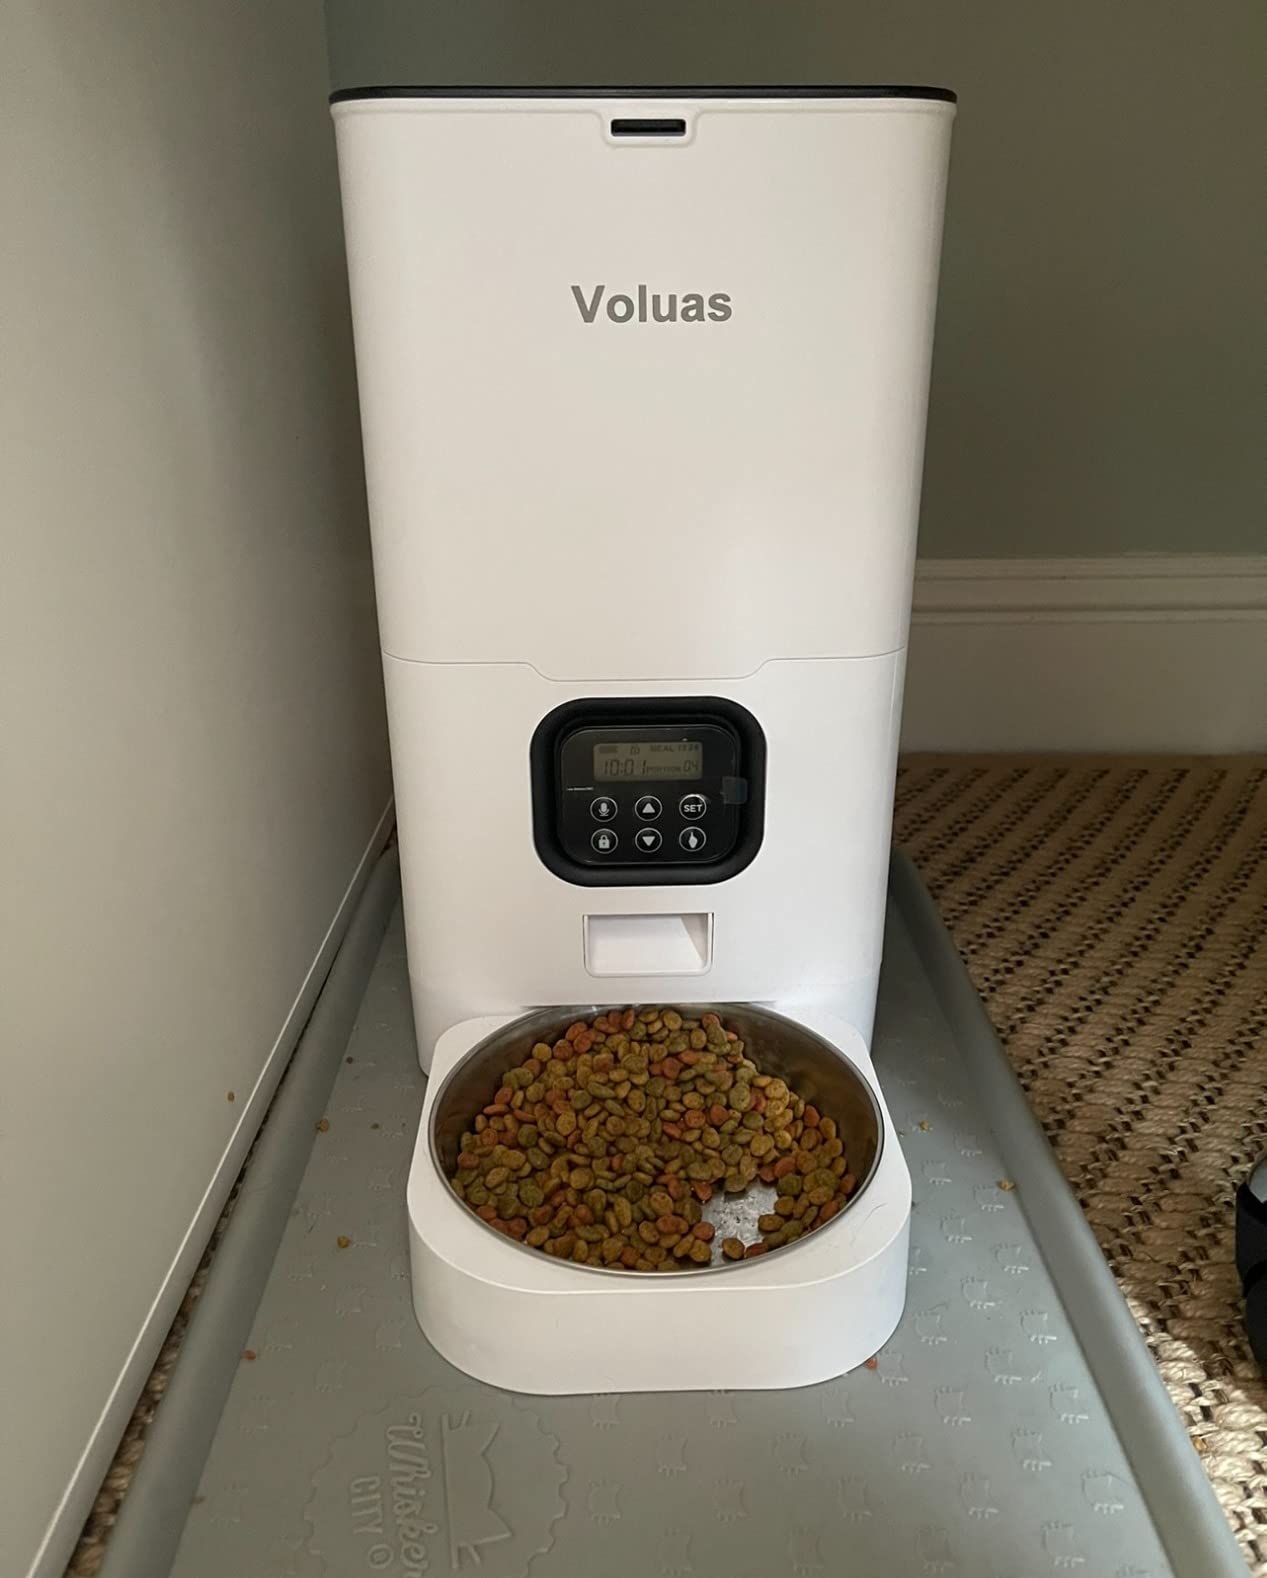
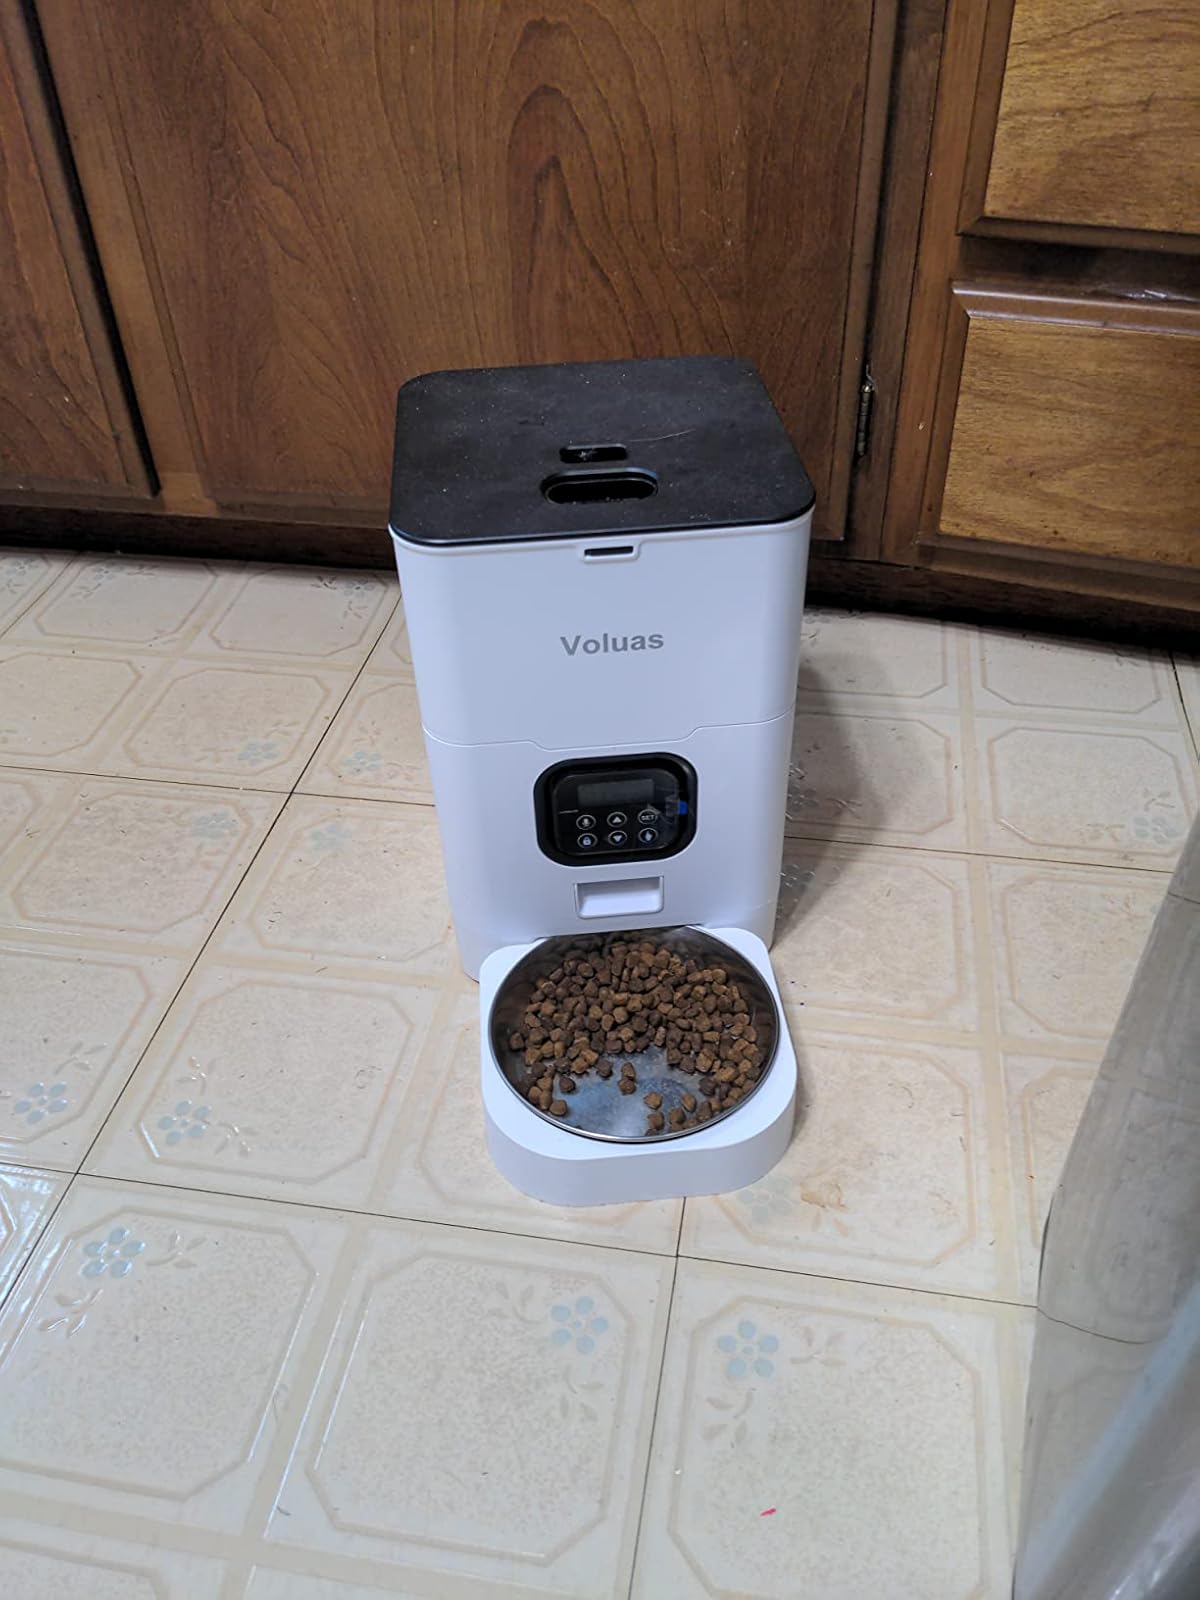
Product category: items_feeder
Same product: yes